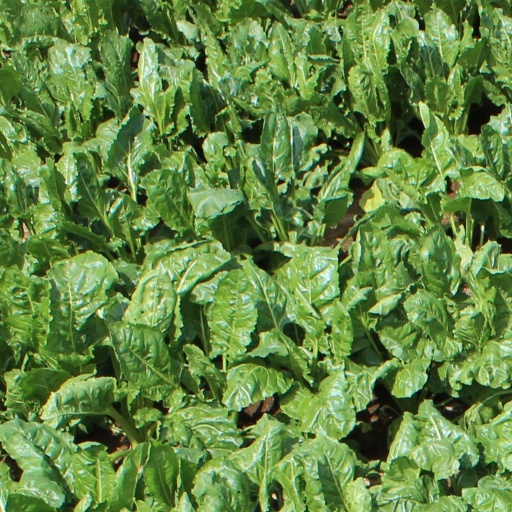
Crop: sugar beet